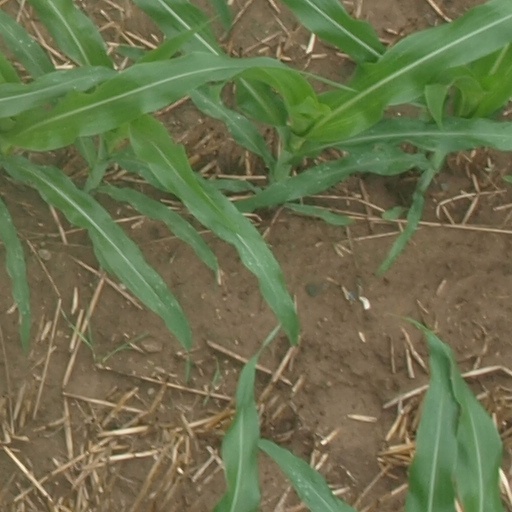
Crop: maize; corn